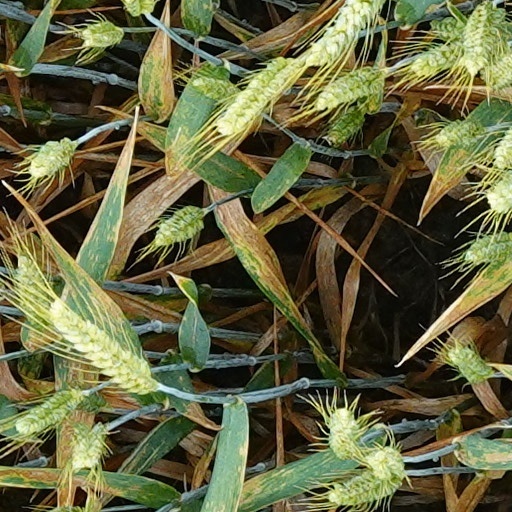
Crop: wheat